Mauno Koivisto

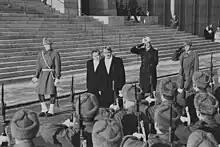
The President Martti Ahtisaari will inspect the company of honor followed by among others, the resigning President Mauno Koivisto in 1994.

As president, Koivisto kept a low profile and used less authoritarian leadership tactics than Kekkonen had employed, refraining from using some of his presidential powers and initiating a new era of parliamentarianism in Finland. On the other hand, he had an occasionally difficult relationship with journalists, which he famously called "lemmings". One practical problem that quite a few reporters had with Koivisto's statements was their deeply pondering and philosophical nature.